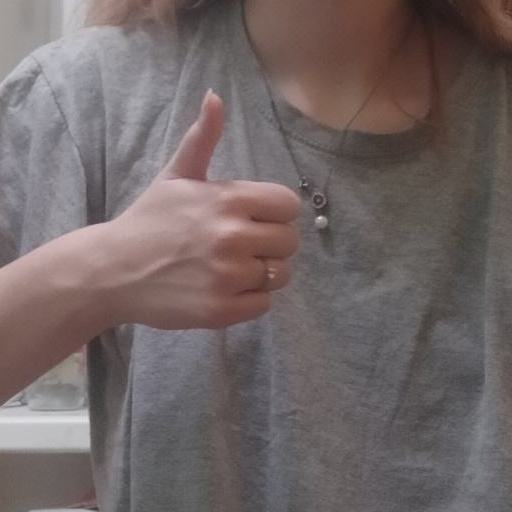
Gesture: like